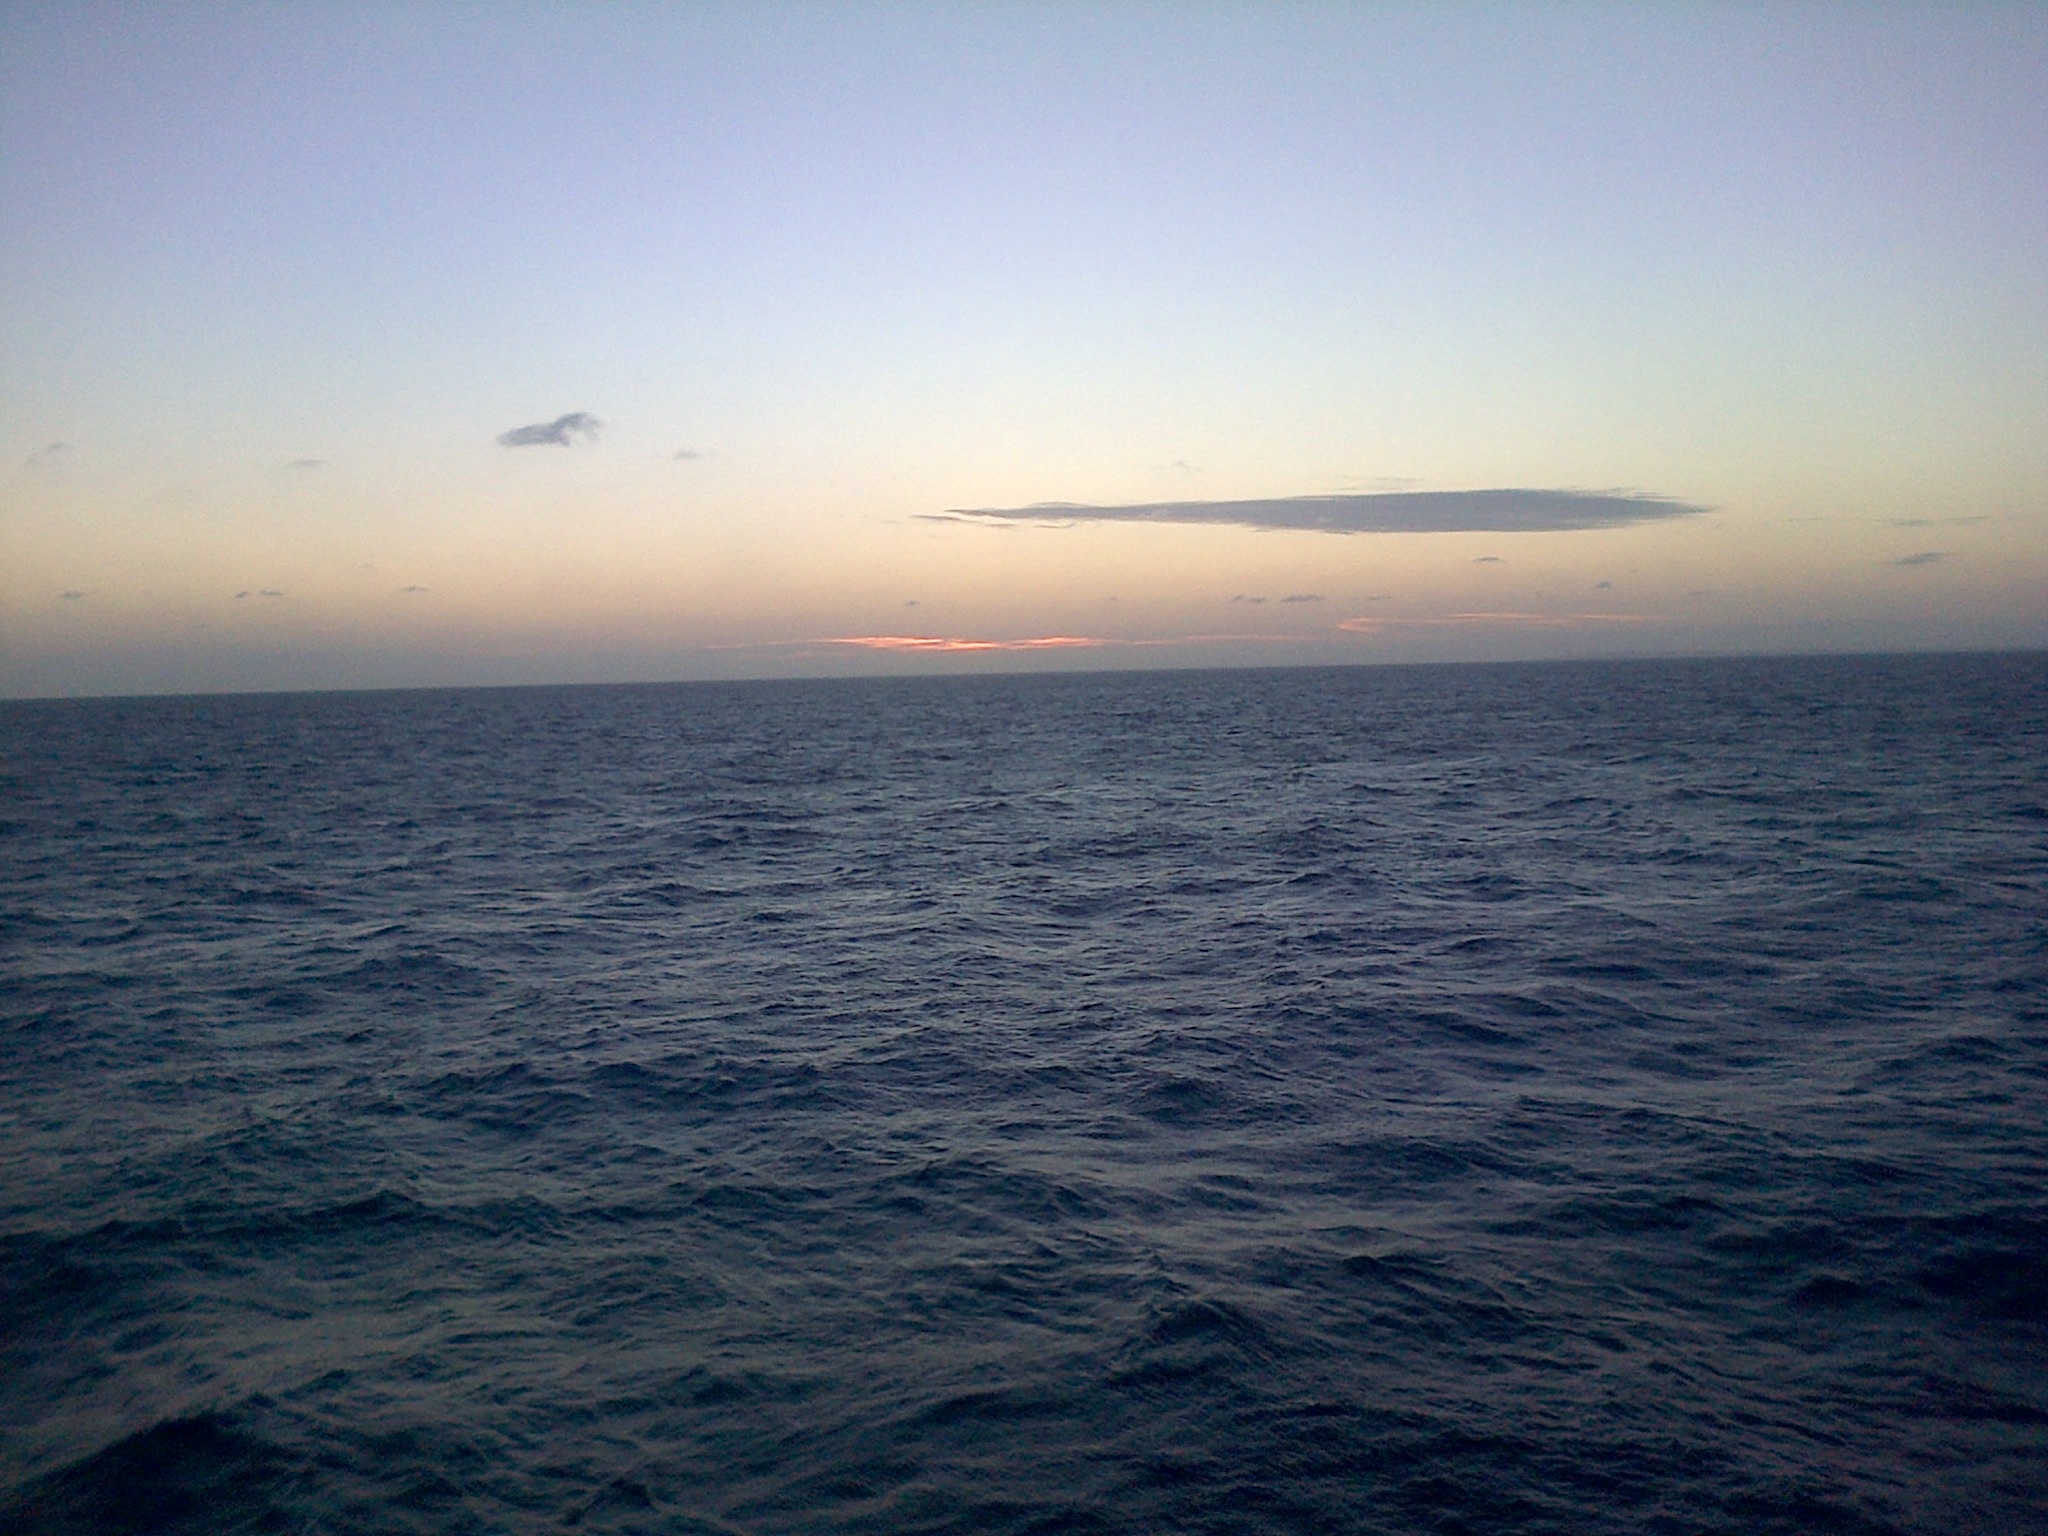
sea, coast, ocean, horizon, cloud, sunrise, sunset, wave, dawn, dusk, vehicle, bay, body of water, cape